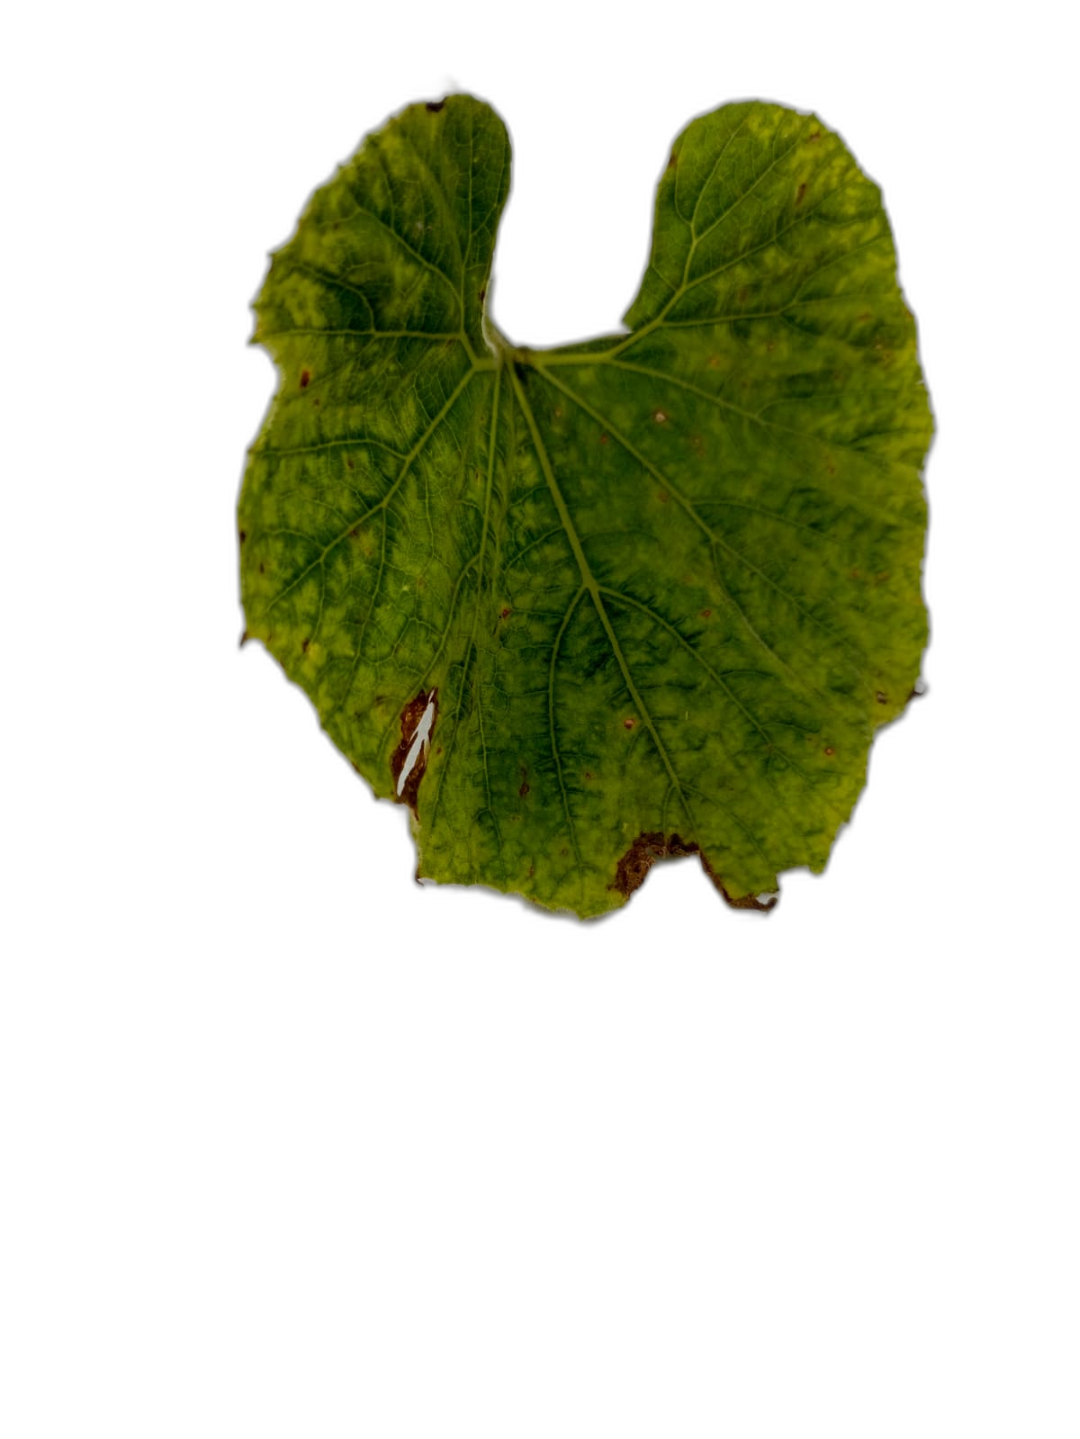
Crop: Bottle Gourd
Label: Mosaic_Virus